SMS Dresden (1907)

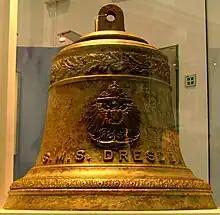
A brass bell with "S.M.S Dresden" engraved on it

The ordered , which had been on a training cruise for naval cadets, to join off Mexico. was also recalled to reinforce the German naval contingent; after arriving, she was tasked with transferring European nationals to German HAPAG liners. and the British cruiser rescued 900 American citizens trapped in a hotel in Vera Cruz and transferred them to American warships. The German consul in Mexico City requested additional forces, and so provided a landing party of a (Junior Petty Officer) and ten sailors, armed with two MG 08 machine guns. On 15 April 1914, steamed to Tampico on Mexico's Gulf coast. That month, the German-flagged merchant ship arrived in Mexico, carrying a load of small arms for the regime of Mexican dictator Victoriano Huerta. The United States had put an arms embargo into effect in an attempt to reduce the violence of the civil war. The US Navy intercepted "Ypiranga" on 21 April. arrived, confiscated the merchantman, and pressed her into naval service to transport German refugees out of Mexico. Despite the American embargo, the Germans delivered the weapons and ammunition to the Mexican government on 28 May.